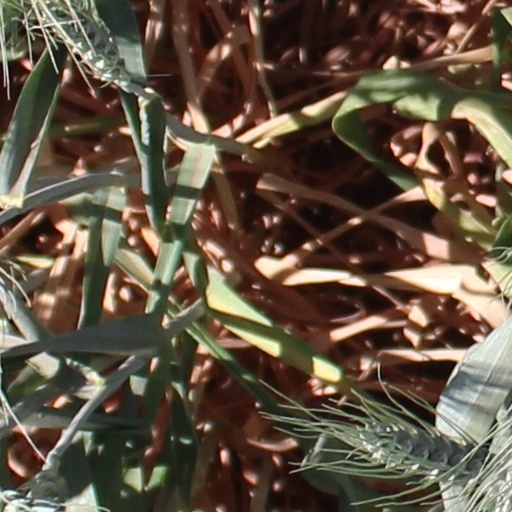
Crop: wheat